Ślepowron coat of arms

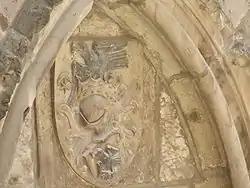
Coat of arms on the Corvin´s castle in Hunedoara county (Hungarian: "Hunyad"), Romania

In the Kingdom of Hungary, the Wallachian-Hungarian family of Korvin had flourished since the 15th century. Janos Hunyadi and his son Matthias Corvinus Hunyadi, King of Hungary and Bohemia, called themselves "Corvinus" and minted coins displaying a raven with a ring.